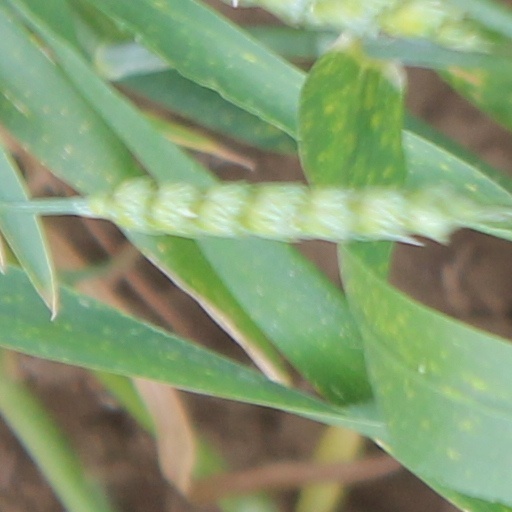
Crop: wheat